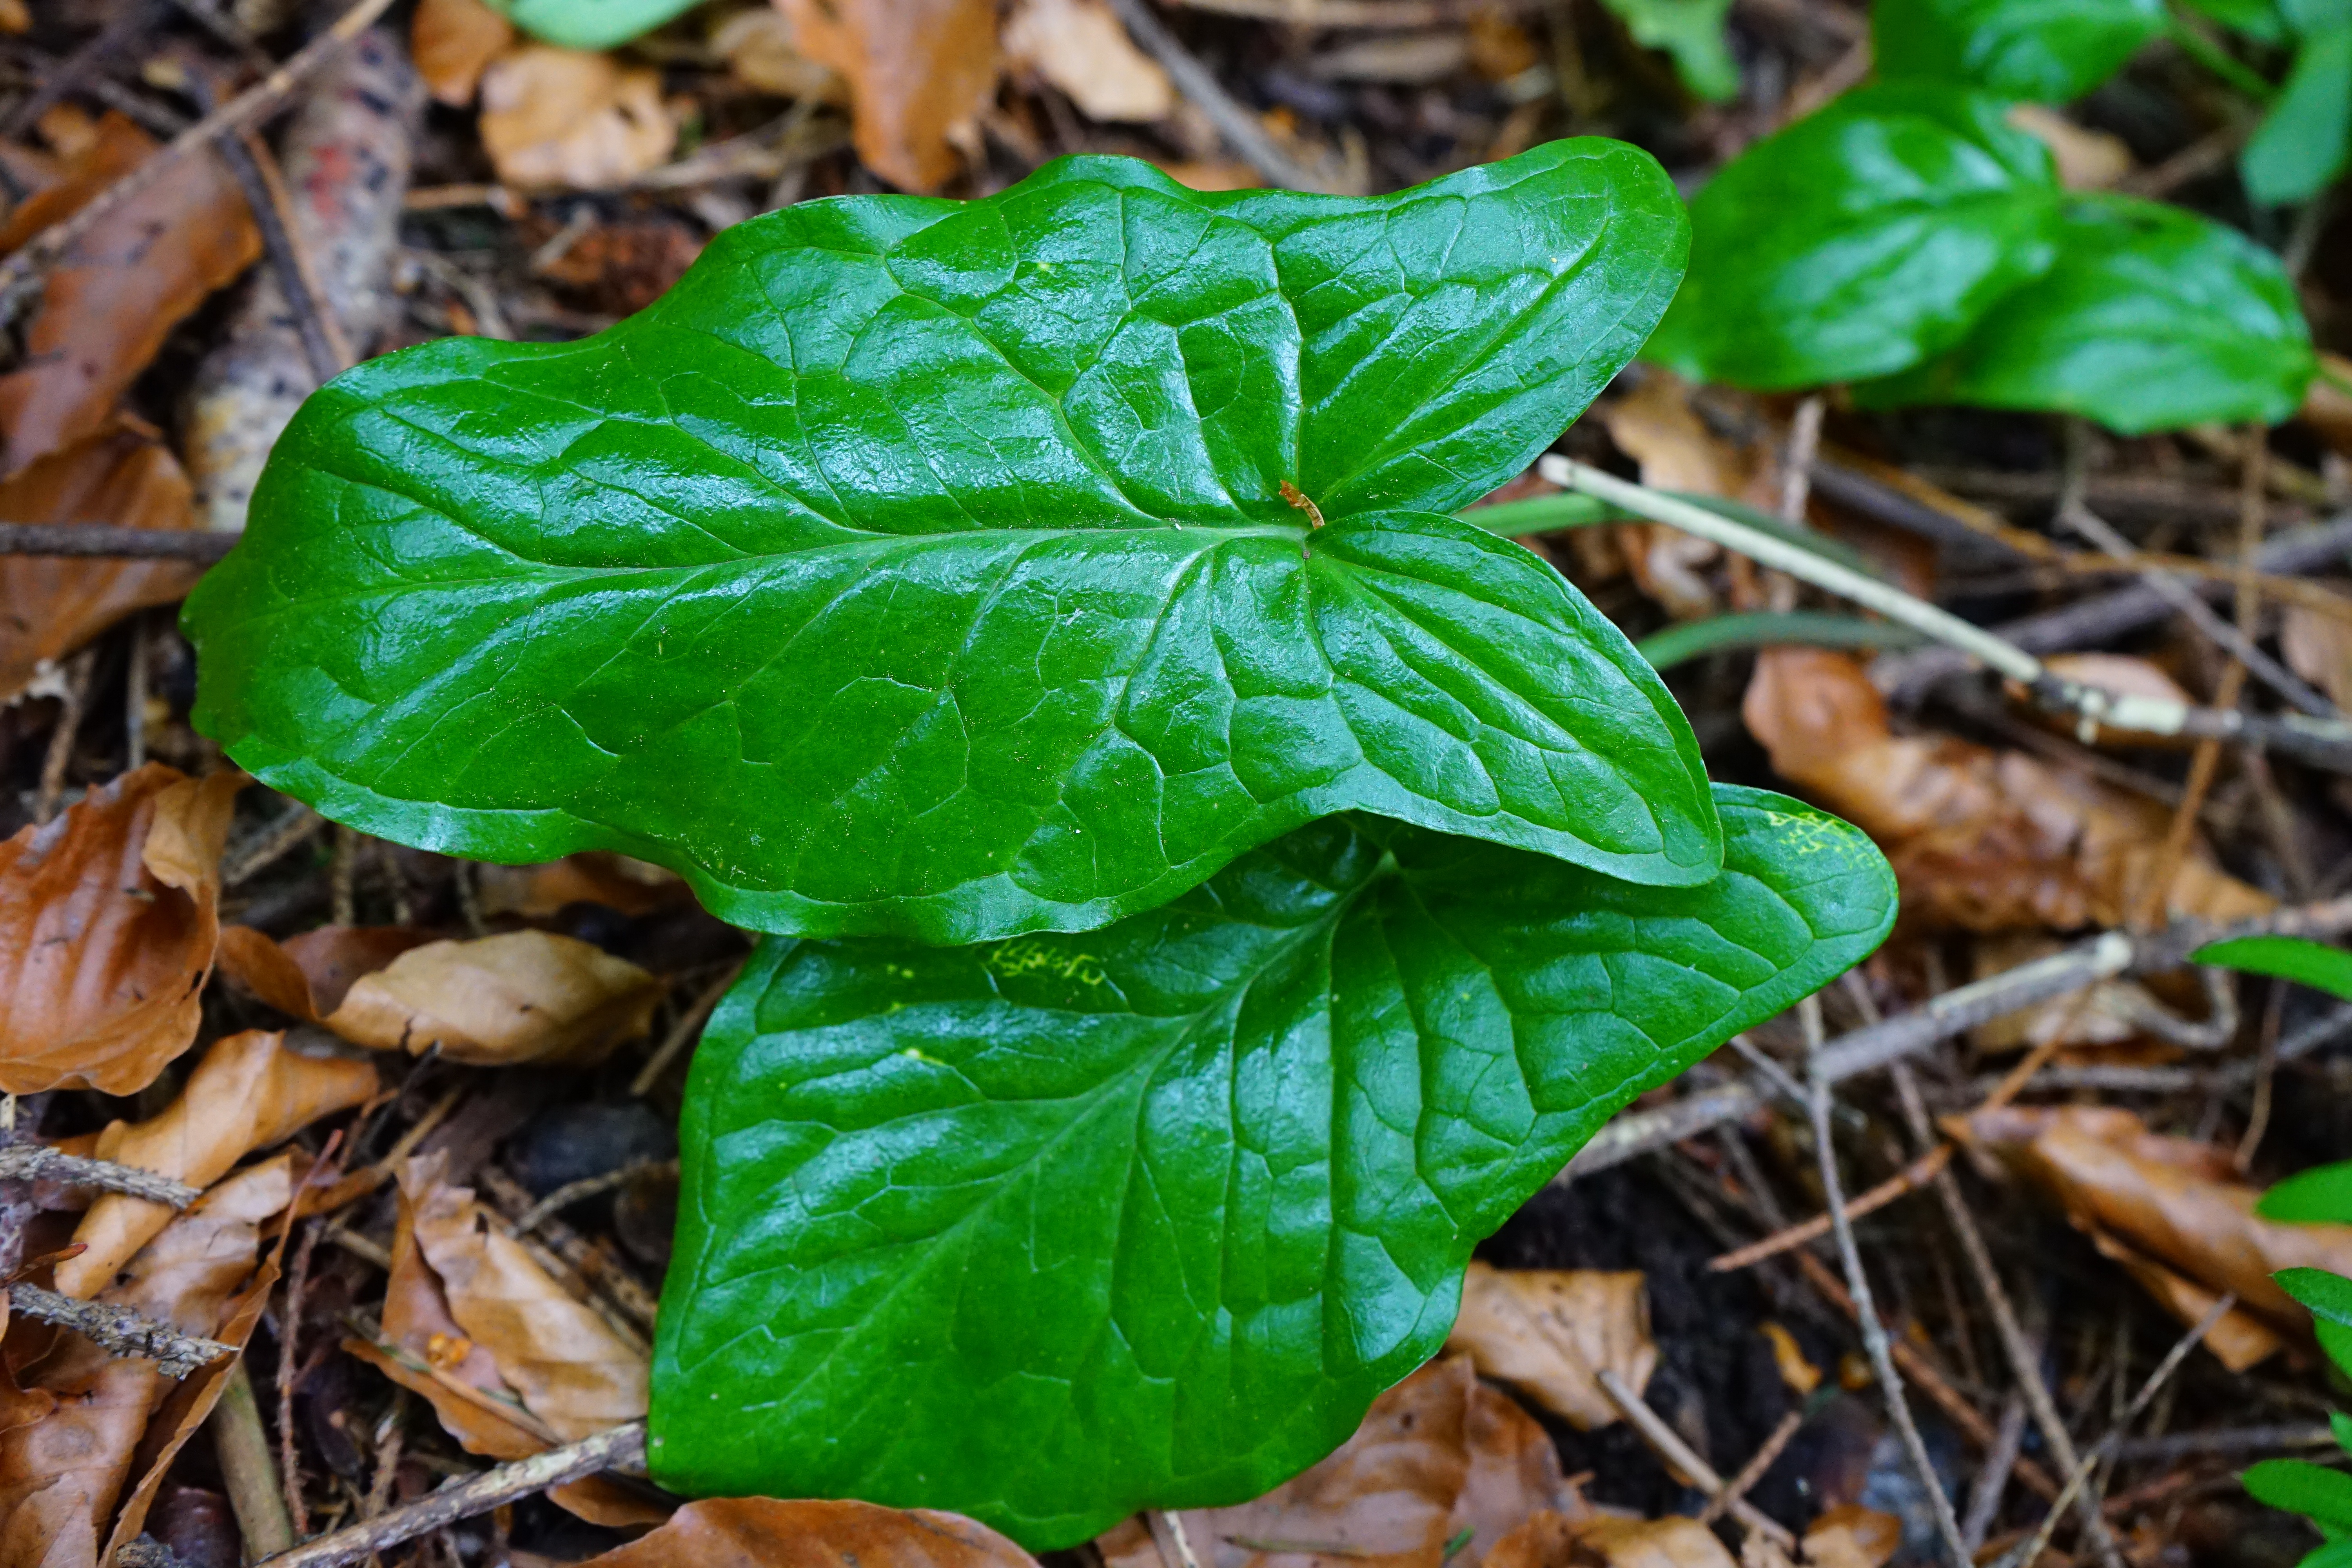
plant, leaf, flower, food, green, herb, produce, vegetable, soil, garden, flora, leaves, toxic, araceae, aerosol, flowering plant, poisonous plant, hy, aronstabgewaechs, annual plant, land plant